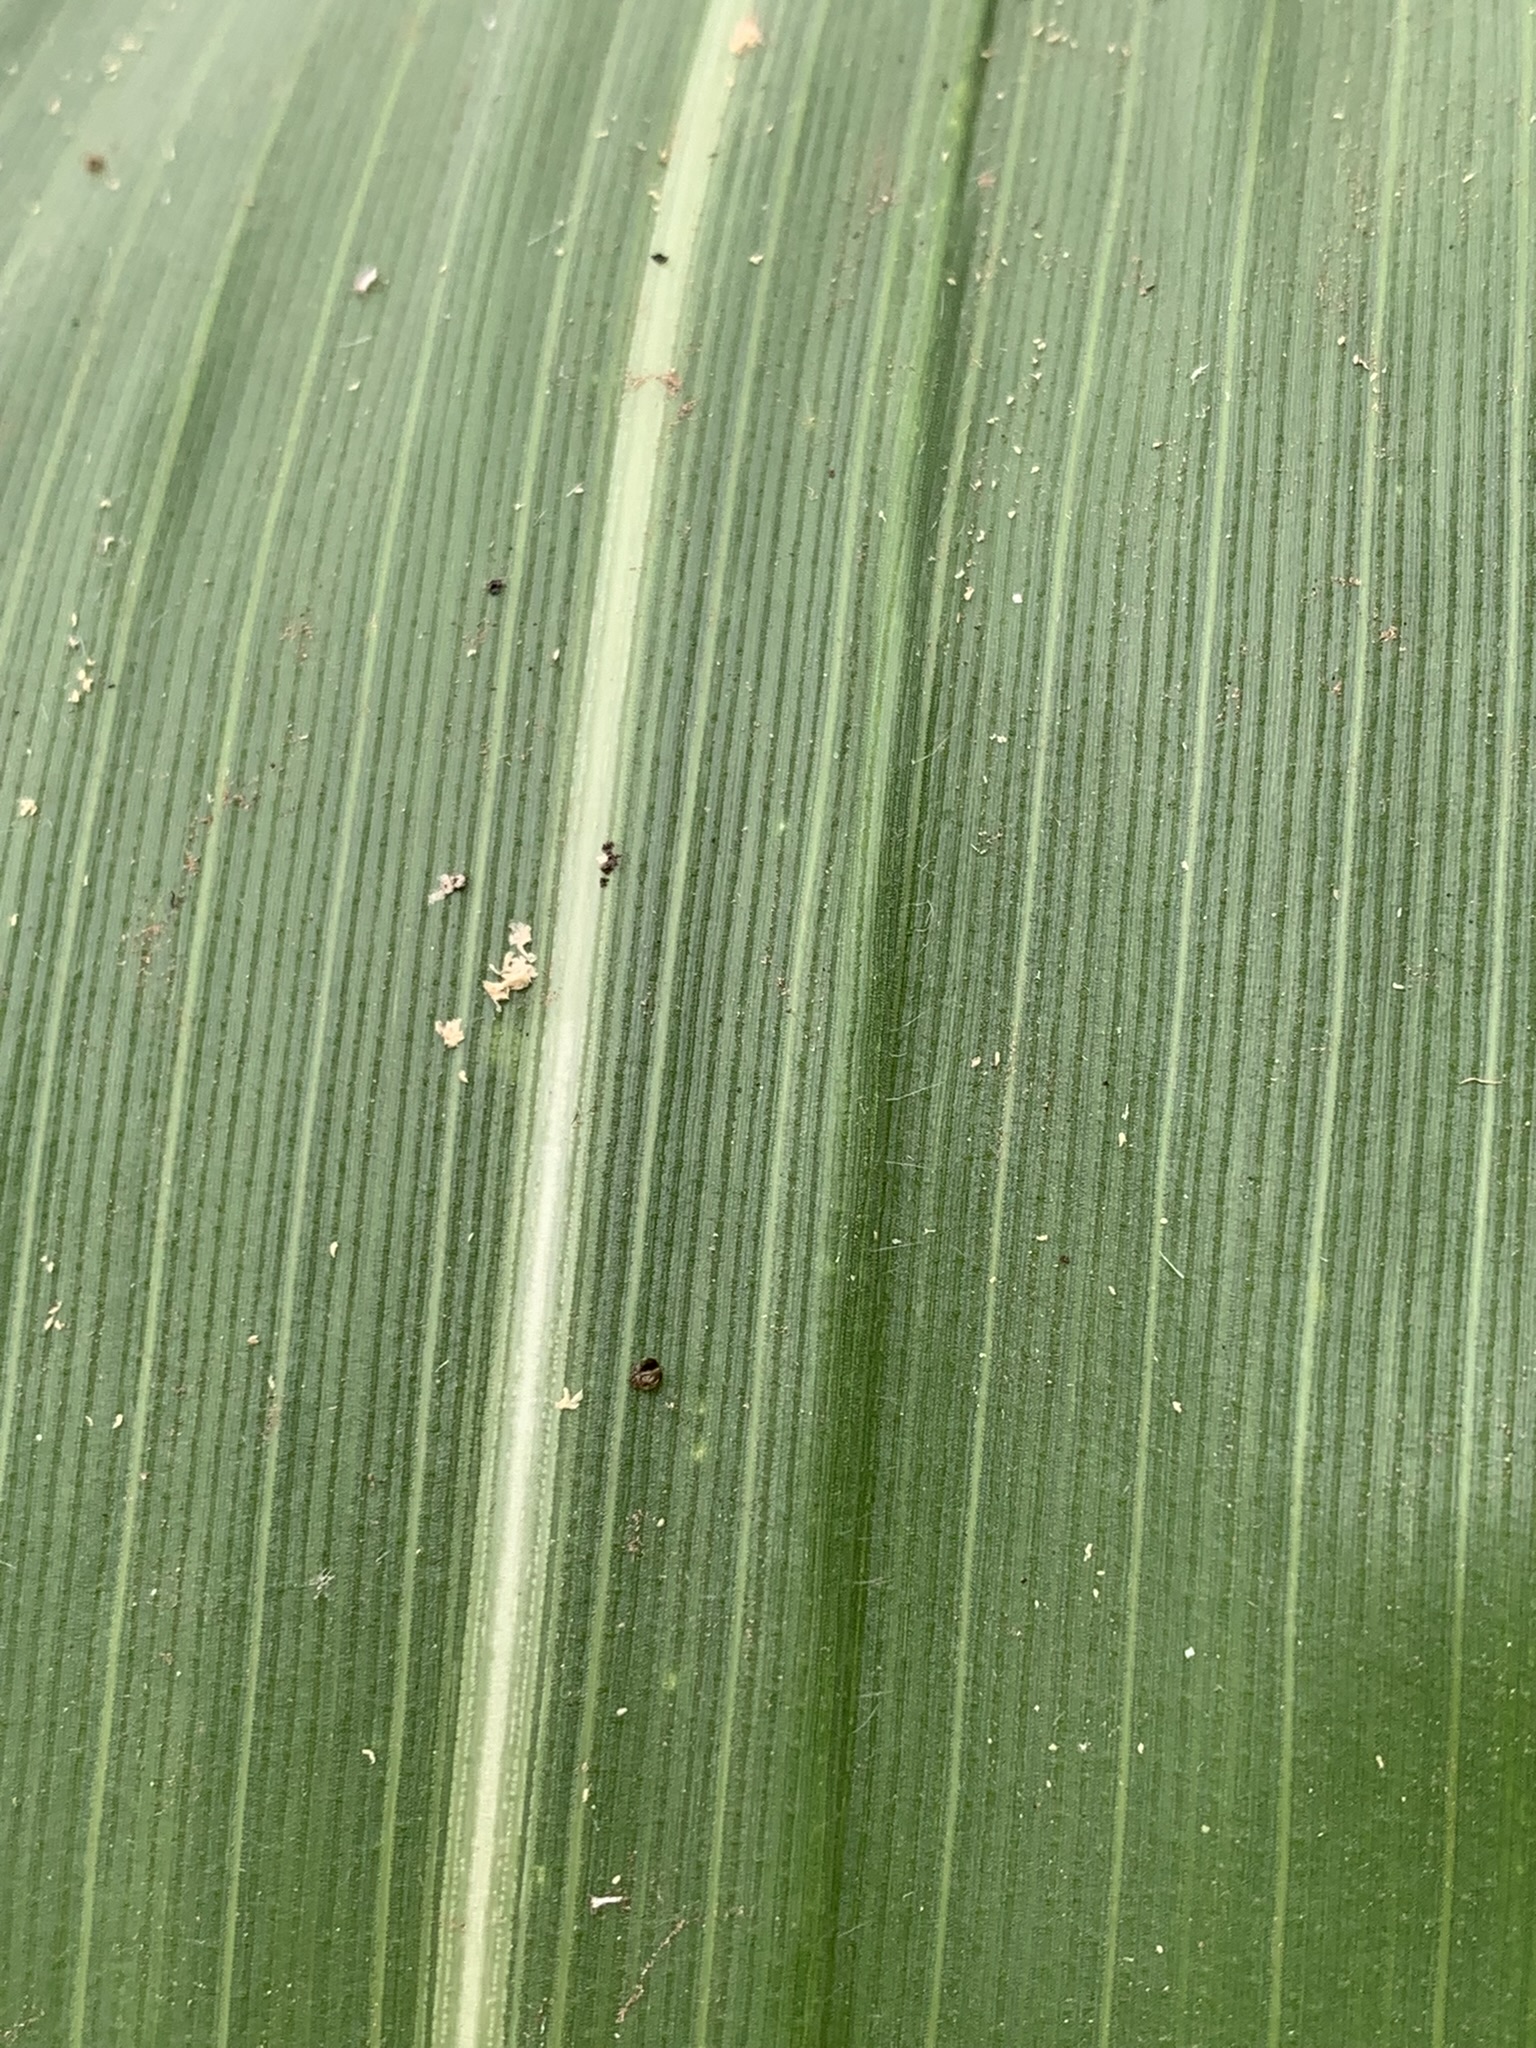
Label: Healthy